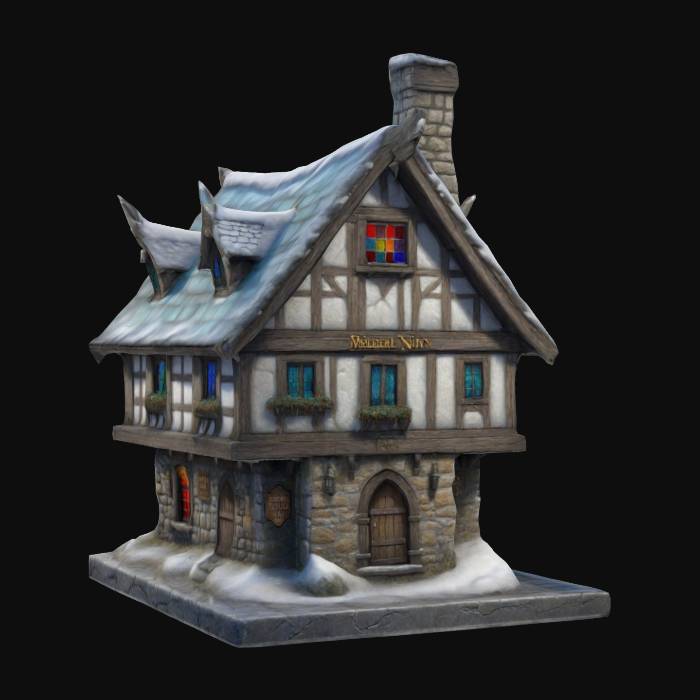
미적 점수 (1~10점): 5